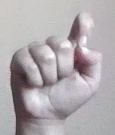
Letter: fa